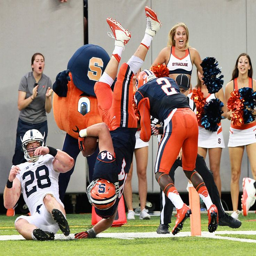
person is tackled at the - yard - line after intercepting a pass against american football team